Architecture of Stockholm

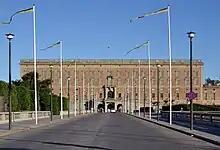
The Stockholm Palace

The 14th century saw King Magnus's disputes with the Danish provinces of Skåne and Blekinge leading to attacks on Swedish cities, including Stockholm. This led to the construction of a fortress in Gamla stan, Stockholm's Old Town. This was a period in which Stockholm, as it had only recently been referred to, moved between the bridges surrounding Gamla stan's structure for security. The city structures were built of wood except for the Cathedral Storkyrkan and a tower called "Three Crowns" which were more monumental.